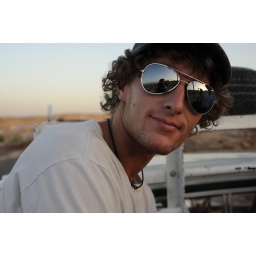
Ryan in the back of a pickup truck on the way to a Nubian house in Egypt